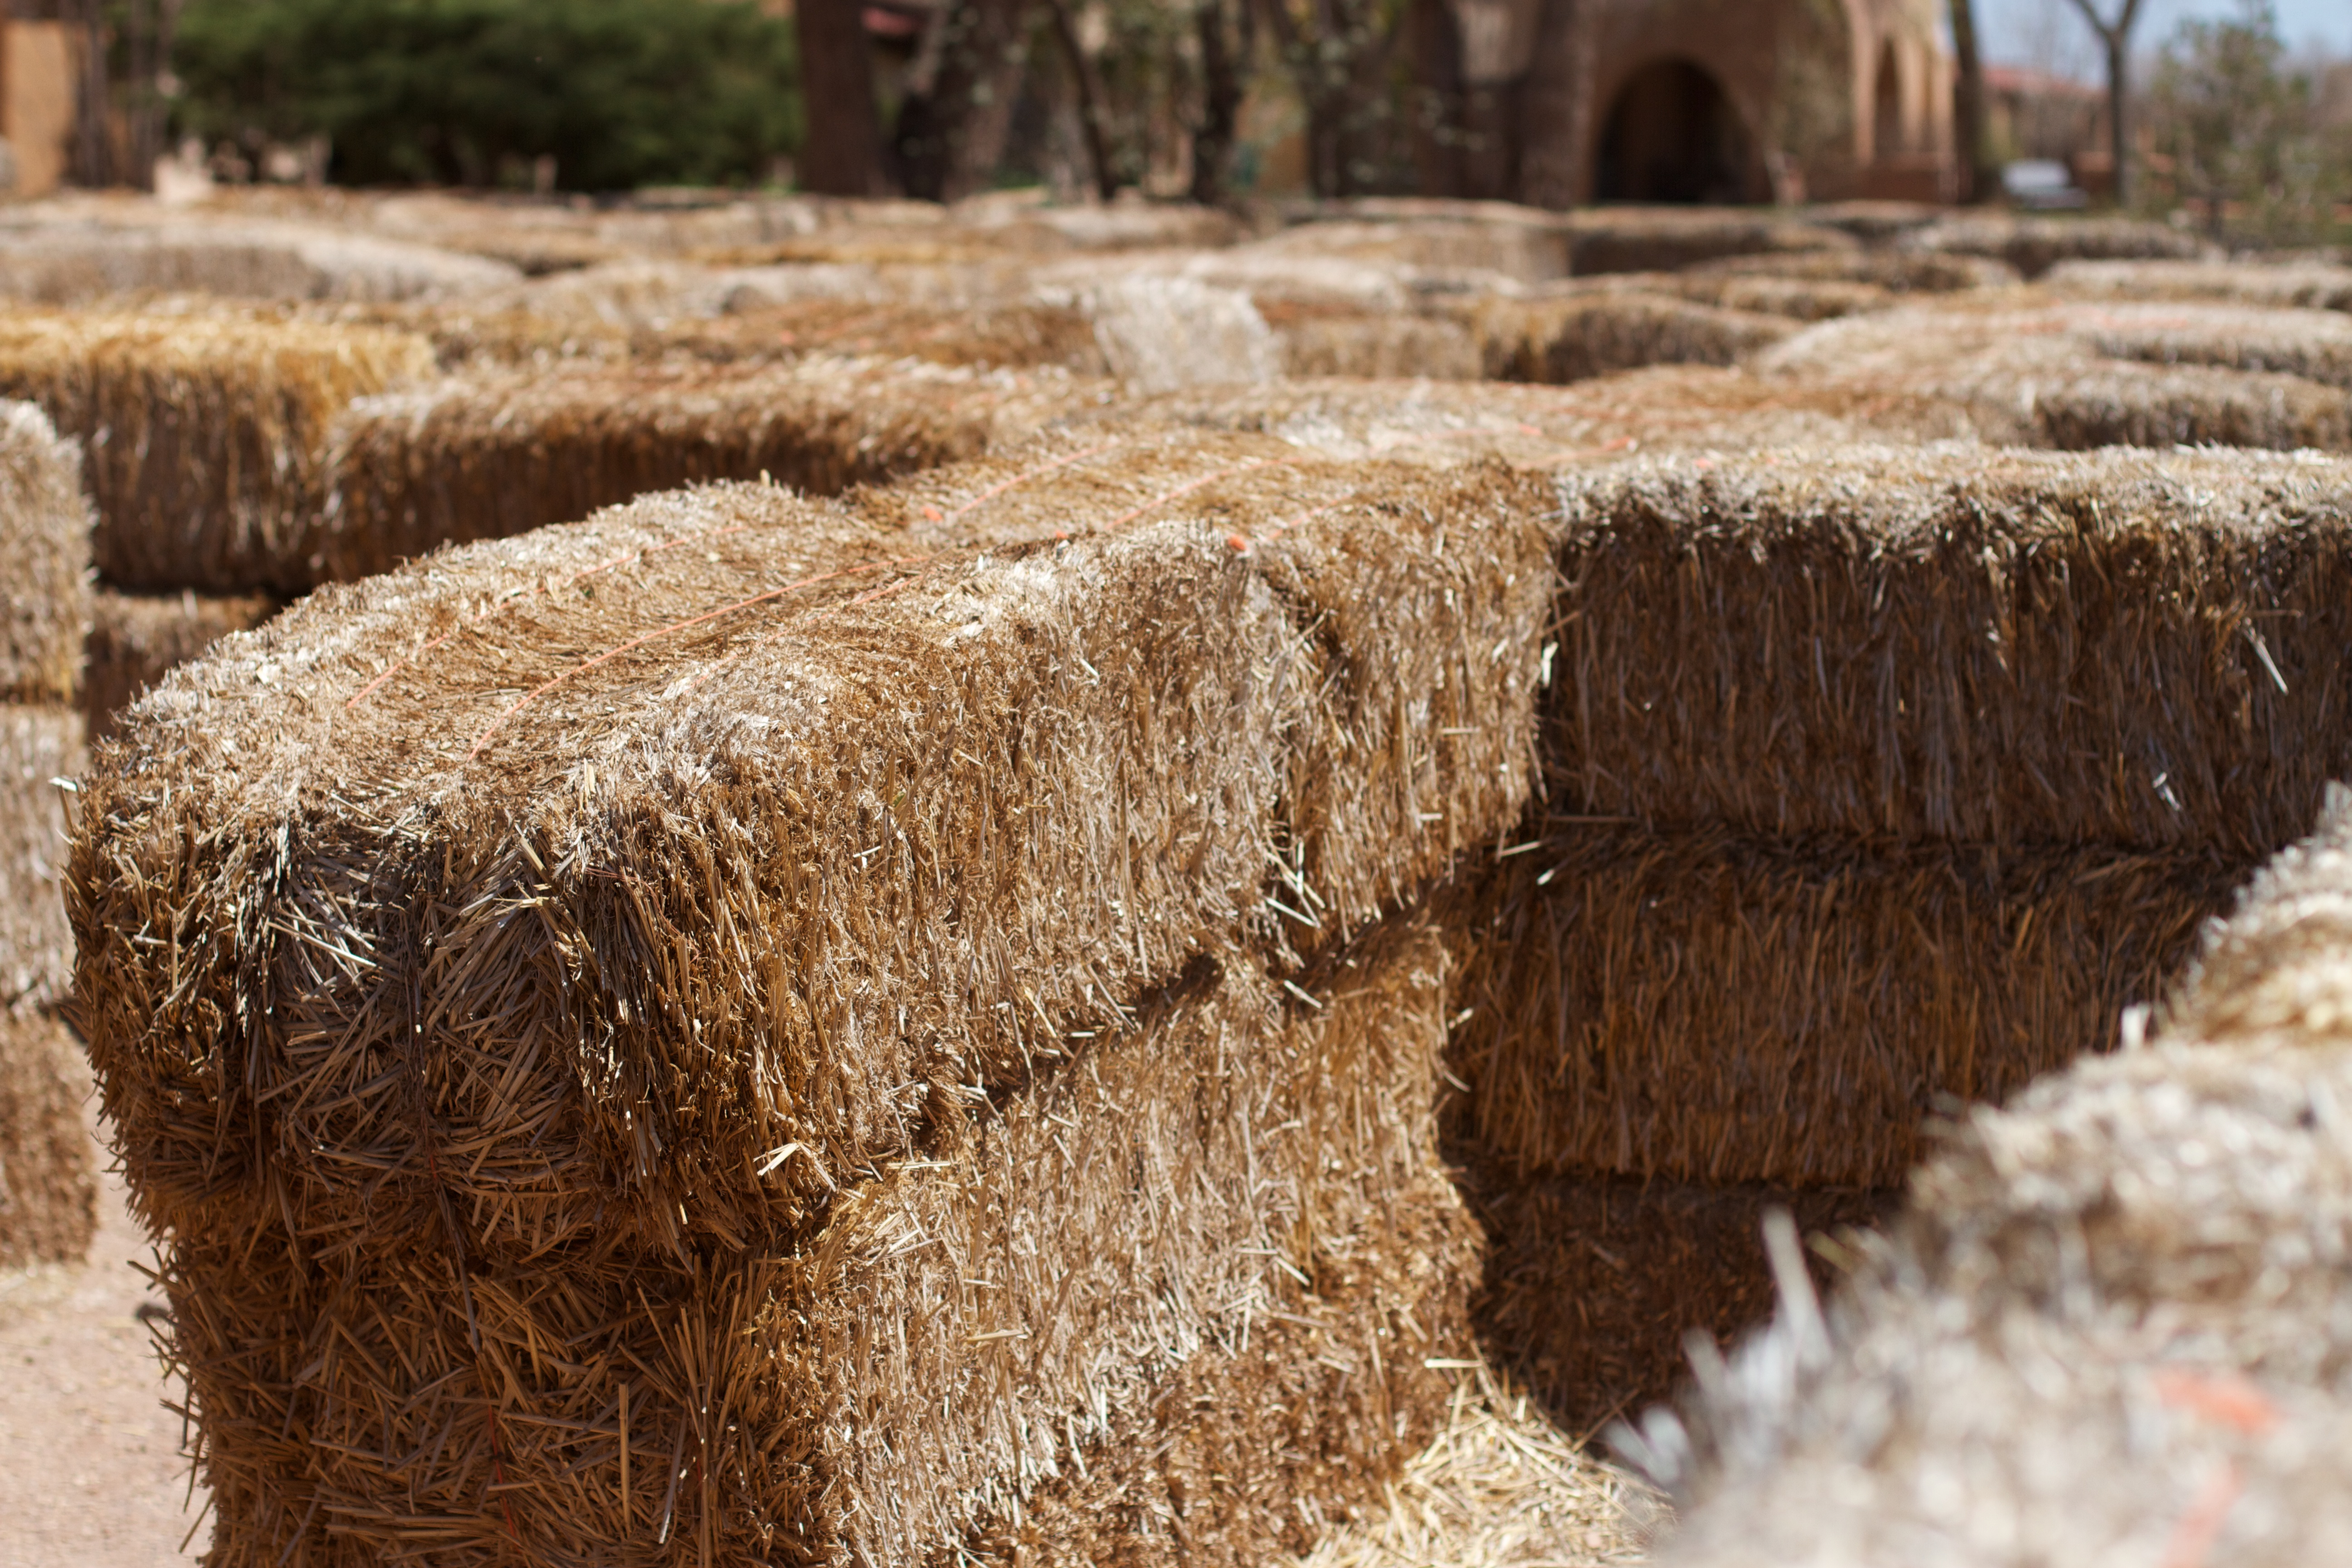
tree, wood, hay, field, frost, trunk, soil, agriculture, straw, rural area, ancient history, grass family